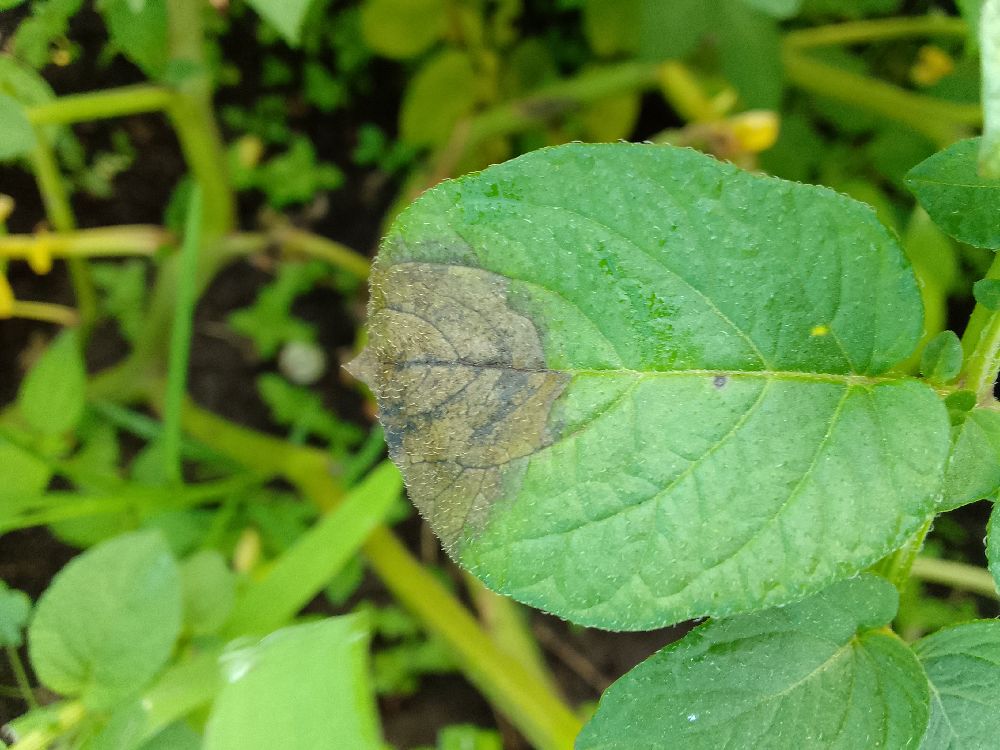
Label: Late blight